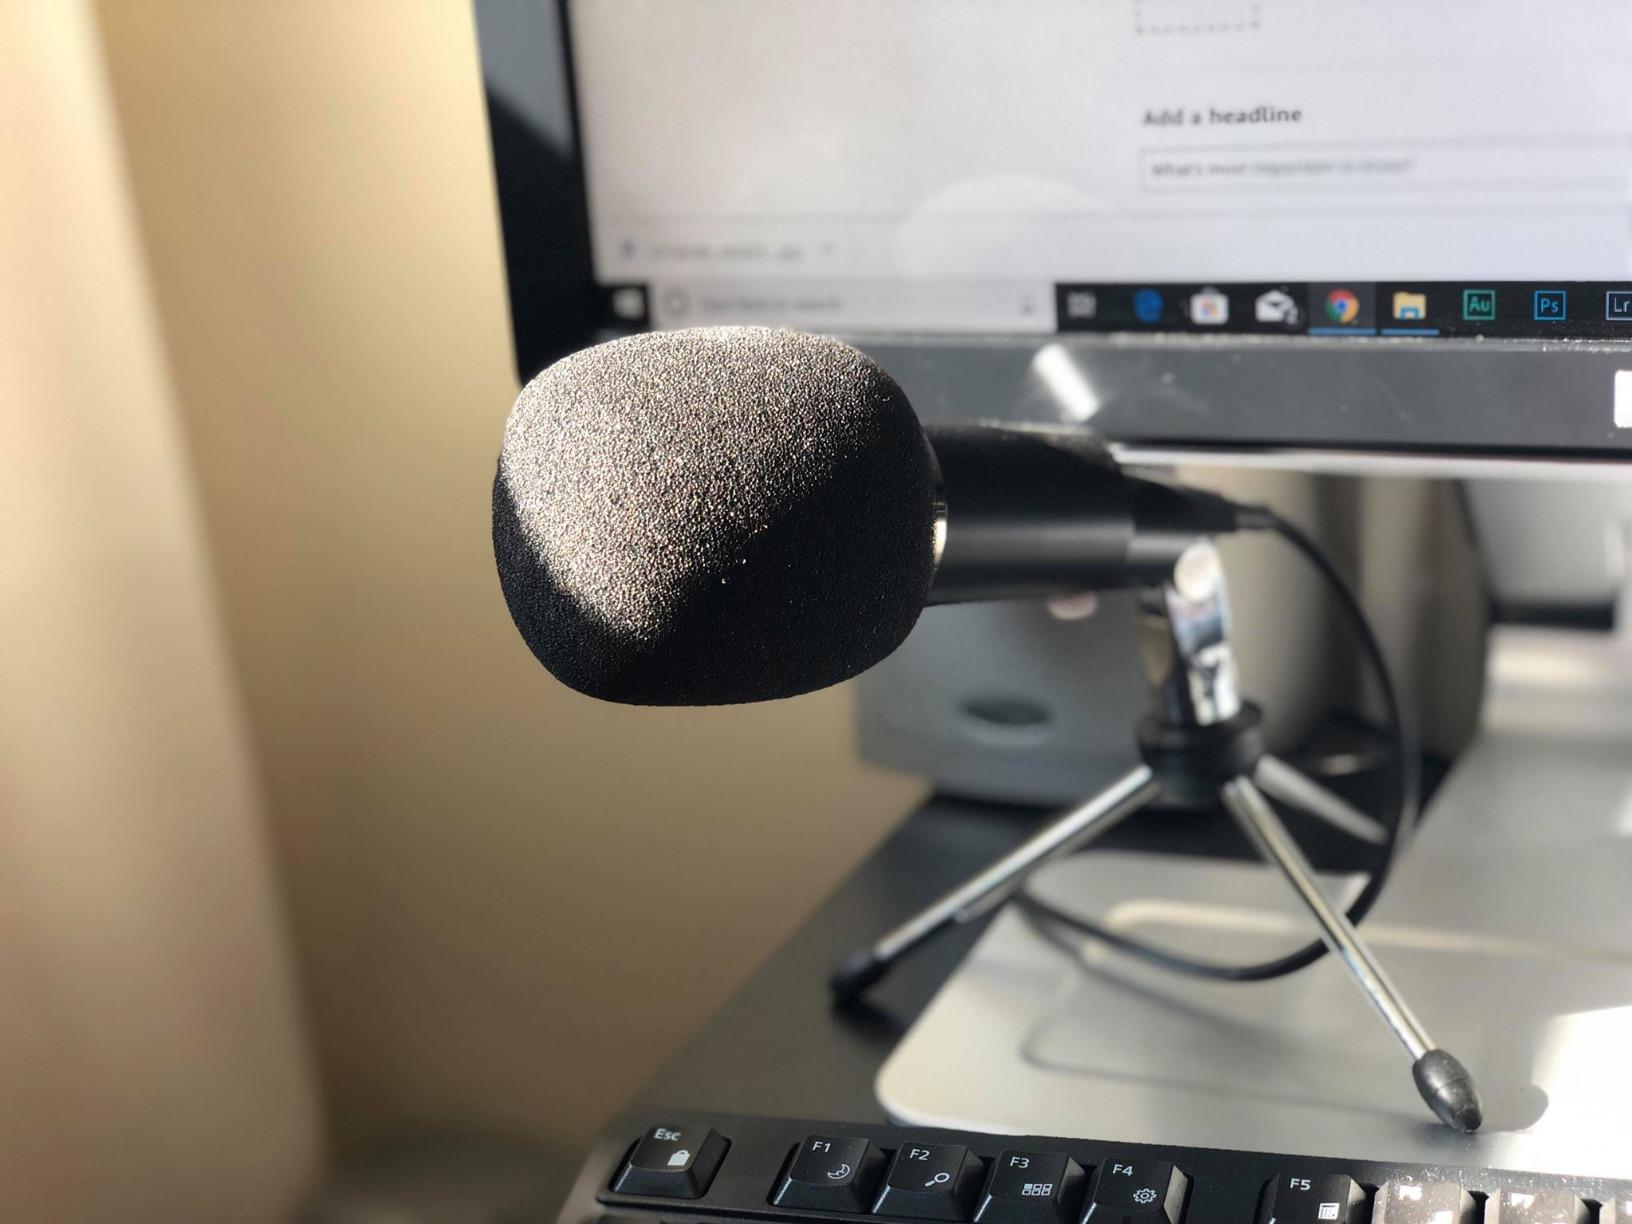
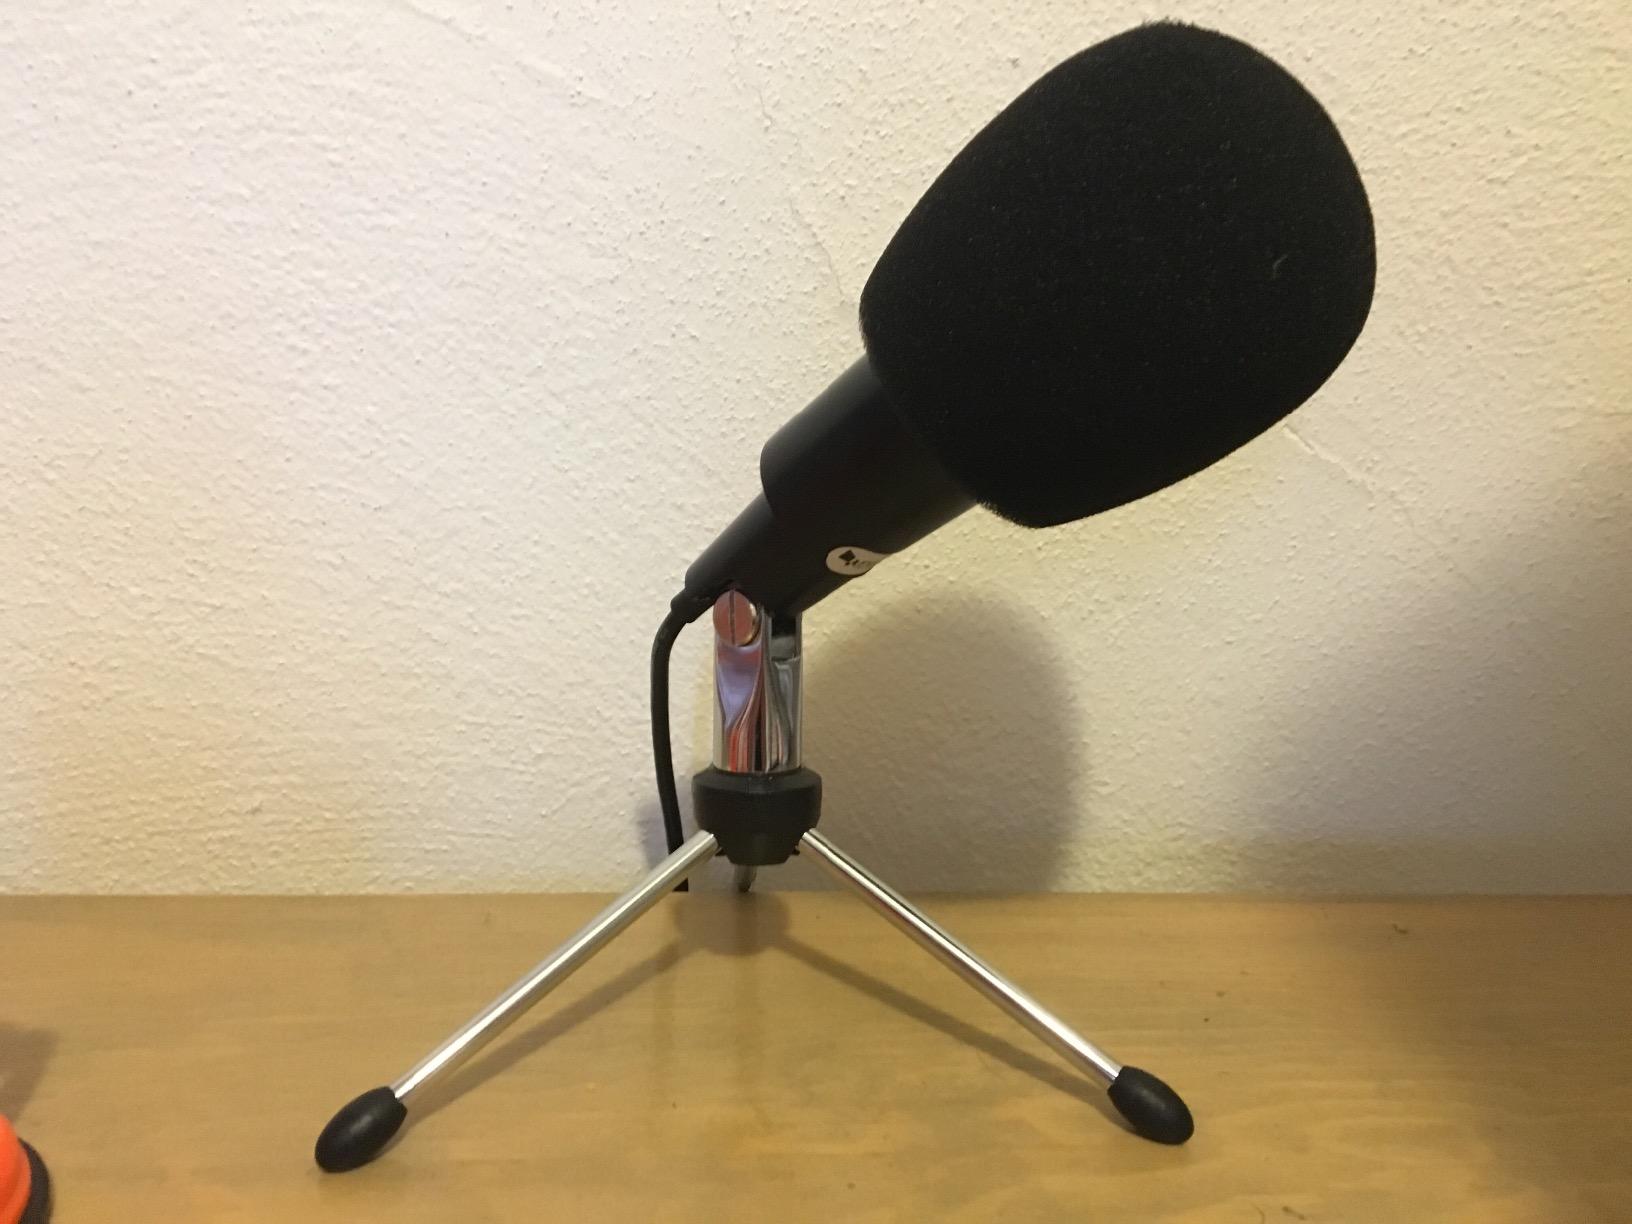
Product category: microphone
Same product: yes